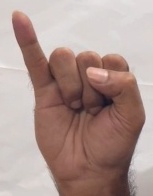
ASL sign: I